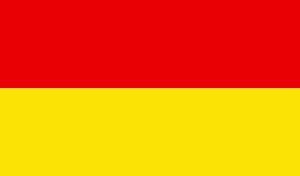
Azuay
Provinsens flag.
Azuay er en provins i Ecuador, dannet den 25. juni 1824. Dens areal er på 8.100 km² og med ca. 600.000 indbyggere. Provinshovedstaden er Cuenca. Provinsen ligger i det sydlige centrale højland i Ecuador, med bjergtoppe på 4500 m.o.h. Her ligger også El Cajas nationalparken. Azuay gennemskæres af den Panamerikanske motorvej.